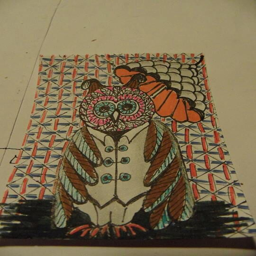
website category around the globe